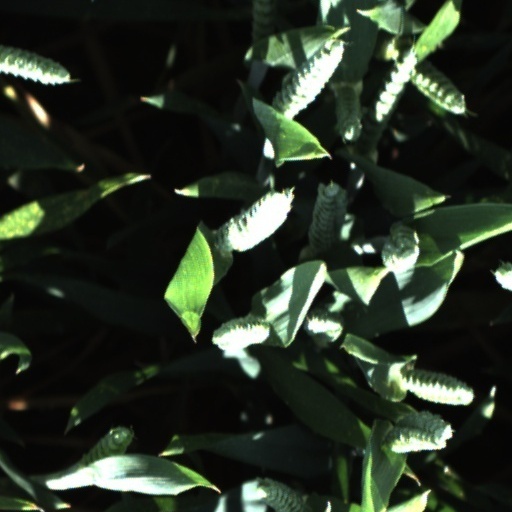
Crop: wheat